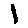
Label: 1